List of birds of Virginia

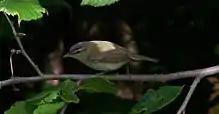
Red-eyed vireo

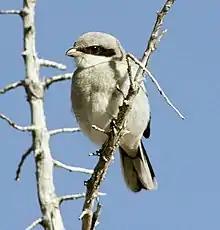
Loggerhead shrike

Tyrant flycatchers are passerine birds which occur throughout North and South America. They superficially resemble the Old World flycatchers, but are more robust and have stronger bills. They do not have the sophisticated vocal capabilities of the songbirds. Most, but not all, are rather plain. As the name implies, most are insectivorous. Twenty species and a species pair have been recorded in Virginia.